Hebraization of surnames

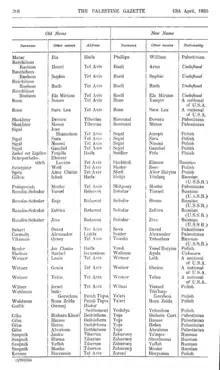
Some but not all name changes were recorded in the Palestine Gazette

This process started with individuals like Eliezer Ben-Yehuda (Perelman) and was adopted by the New Yishuv. In 1944, before the founding of the State of Israel, the Zionist leadership and the Jewish National Council proclaimed it the "Year of naturalization and the Hebrew name". A special committee under the chairmanship of Mordechai Nemzabi, the Jewish Agency advisor on matters of civilian defense, published a booklet which contained guidelines on the creation on new Hebrew surnames.